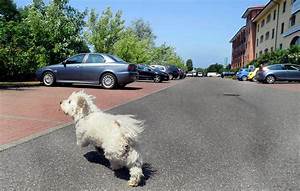
Label: cane